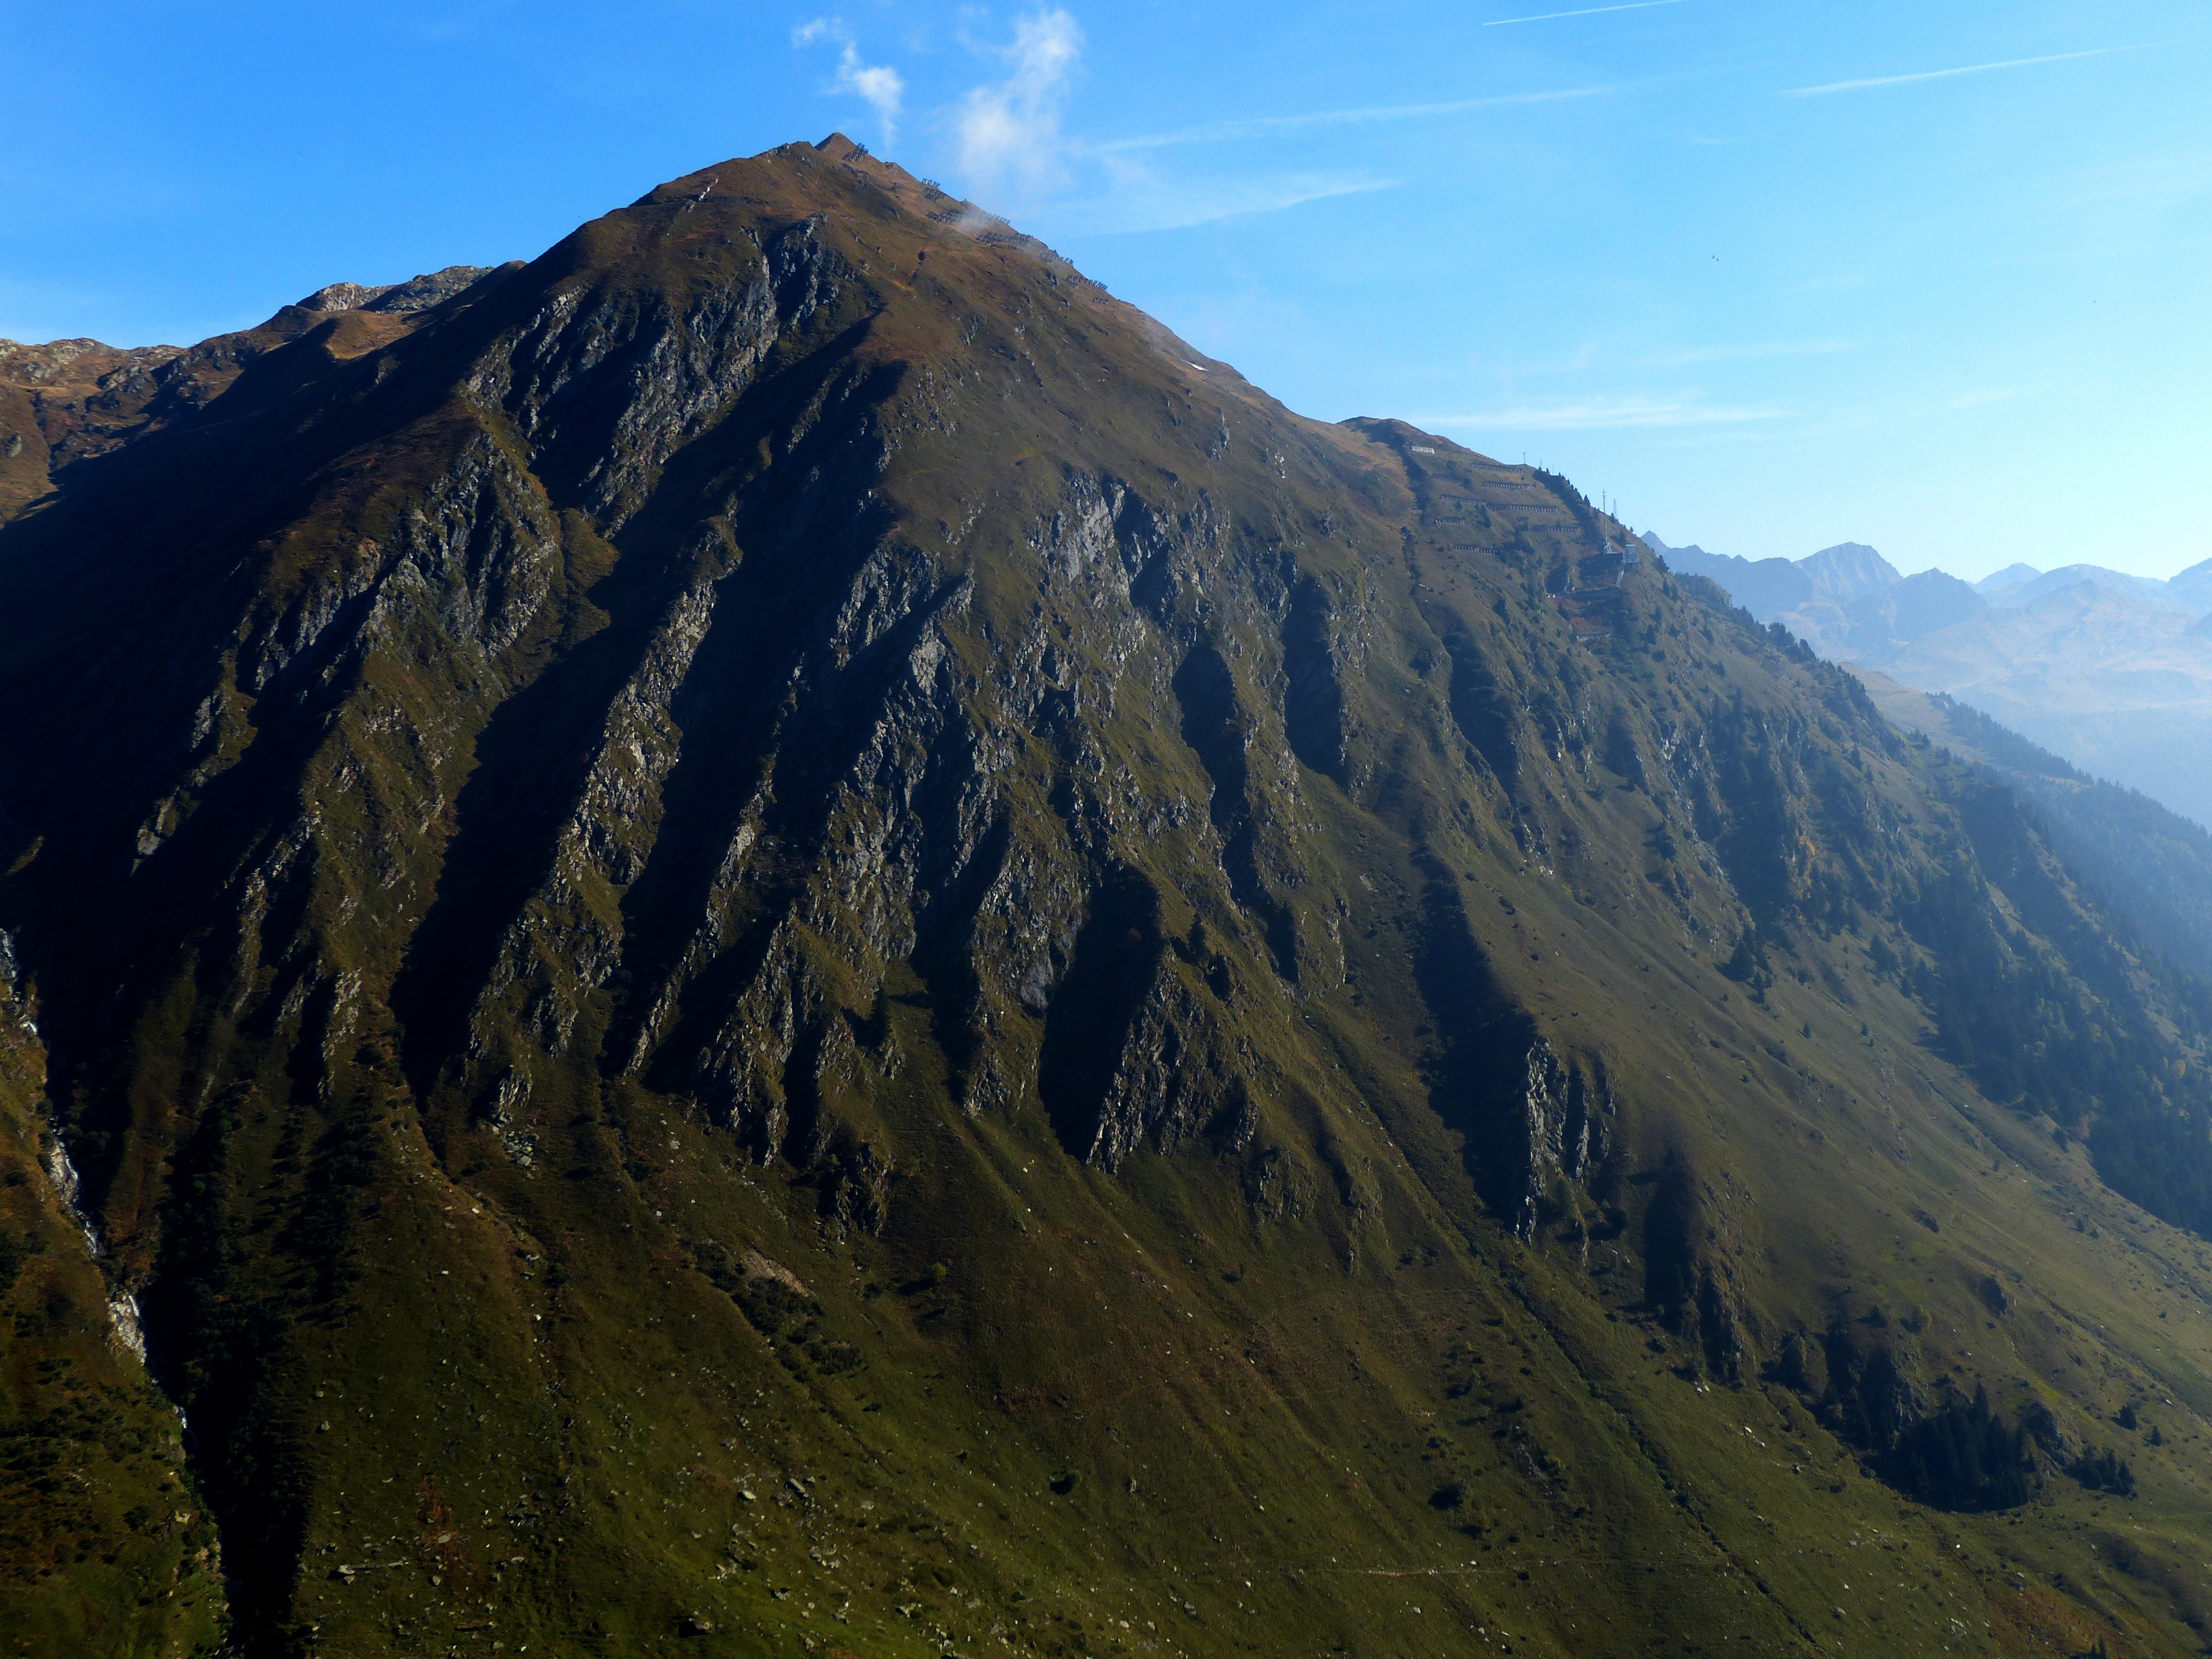
wilderness, walking, mountain, hill, adventure, view, mountain range, alpine, highland, ridge, summit, alps, plateau, fell, landform, mountain pass, gotthard pass, geographical feature, mountainous landforms